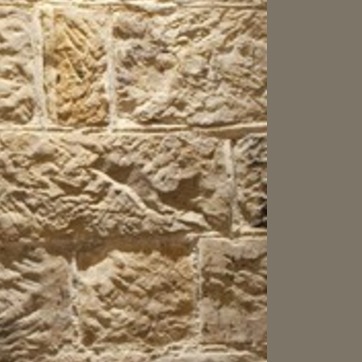
Material: stone